Umm al-walad

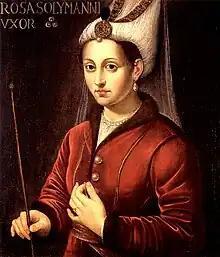
Roxelana, a victim of the Crimean slave trade, became an "umm al-walad" when giving birth to a child acknowledged by her enslaver, sultan Suleiman the Magnificent.

In the Islamic world, the title of umm al-walad was given to a slave-concubine who had given birth to a child acknowledged by her master as his. These women were regarded as property and could be sold by their owners, a practice that was permitted at the time under regulations from Prophet Muhammad.